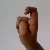
The image shows a hand gesture representing the letter 'X' in Indian Sign Language.